House of Bourbon

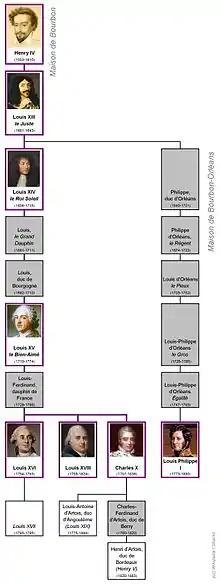
French kings from House of Bourbon. Family tree

The first Bourbon king of France was Henry IV. He was born on 13 December 1553 in the Kingdom of Navarre. Antoine de Bourbon, his father, was a ninth-generation descendant of King Louis IX of France. Jeanne d'Albret, his mother, was the Queen of Navarre and niece of King Francis I of France. He was baptized Catholic, but raised Calvinist. After his father was killed in 1562, he became Duke of Vendôme at the age of 10, with Admiral Gaspard de Coligny (1519–1572) as his regent. Seven years later, the young duke became the nominal leader of the Huguenots after the death of his uncle the Prince de Condé in 1569.